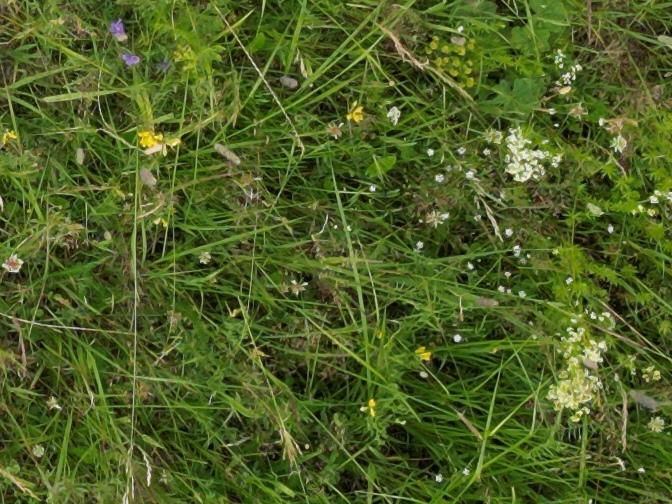
Flowers visible: yarrow flowers, yarrow flowers, yarrow flowers